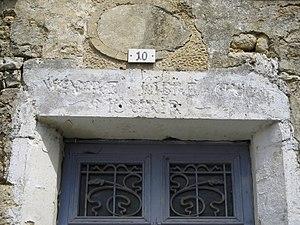
L'inscription ""vivre libre ou mourir"" à Exoudun en mai 2013"
Exoudun est une commune française, située dans le département des Deux-Sèvres en région Nouvelle-Aquitaine.